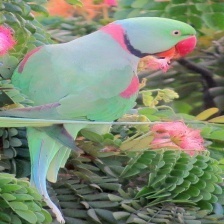
Species: ALEXANDRINE PARAKEET
Scientific name: PSITTACULA EUPATRIA